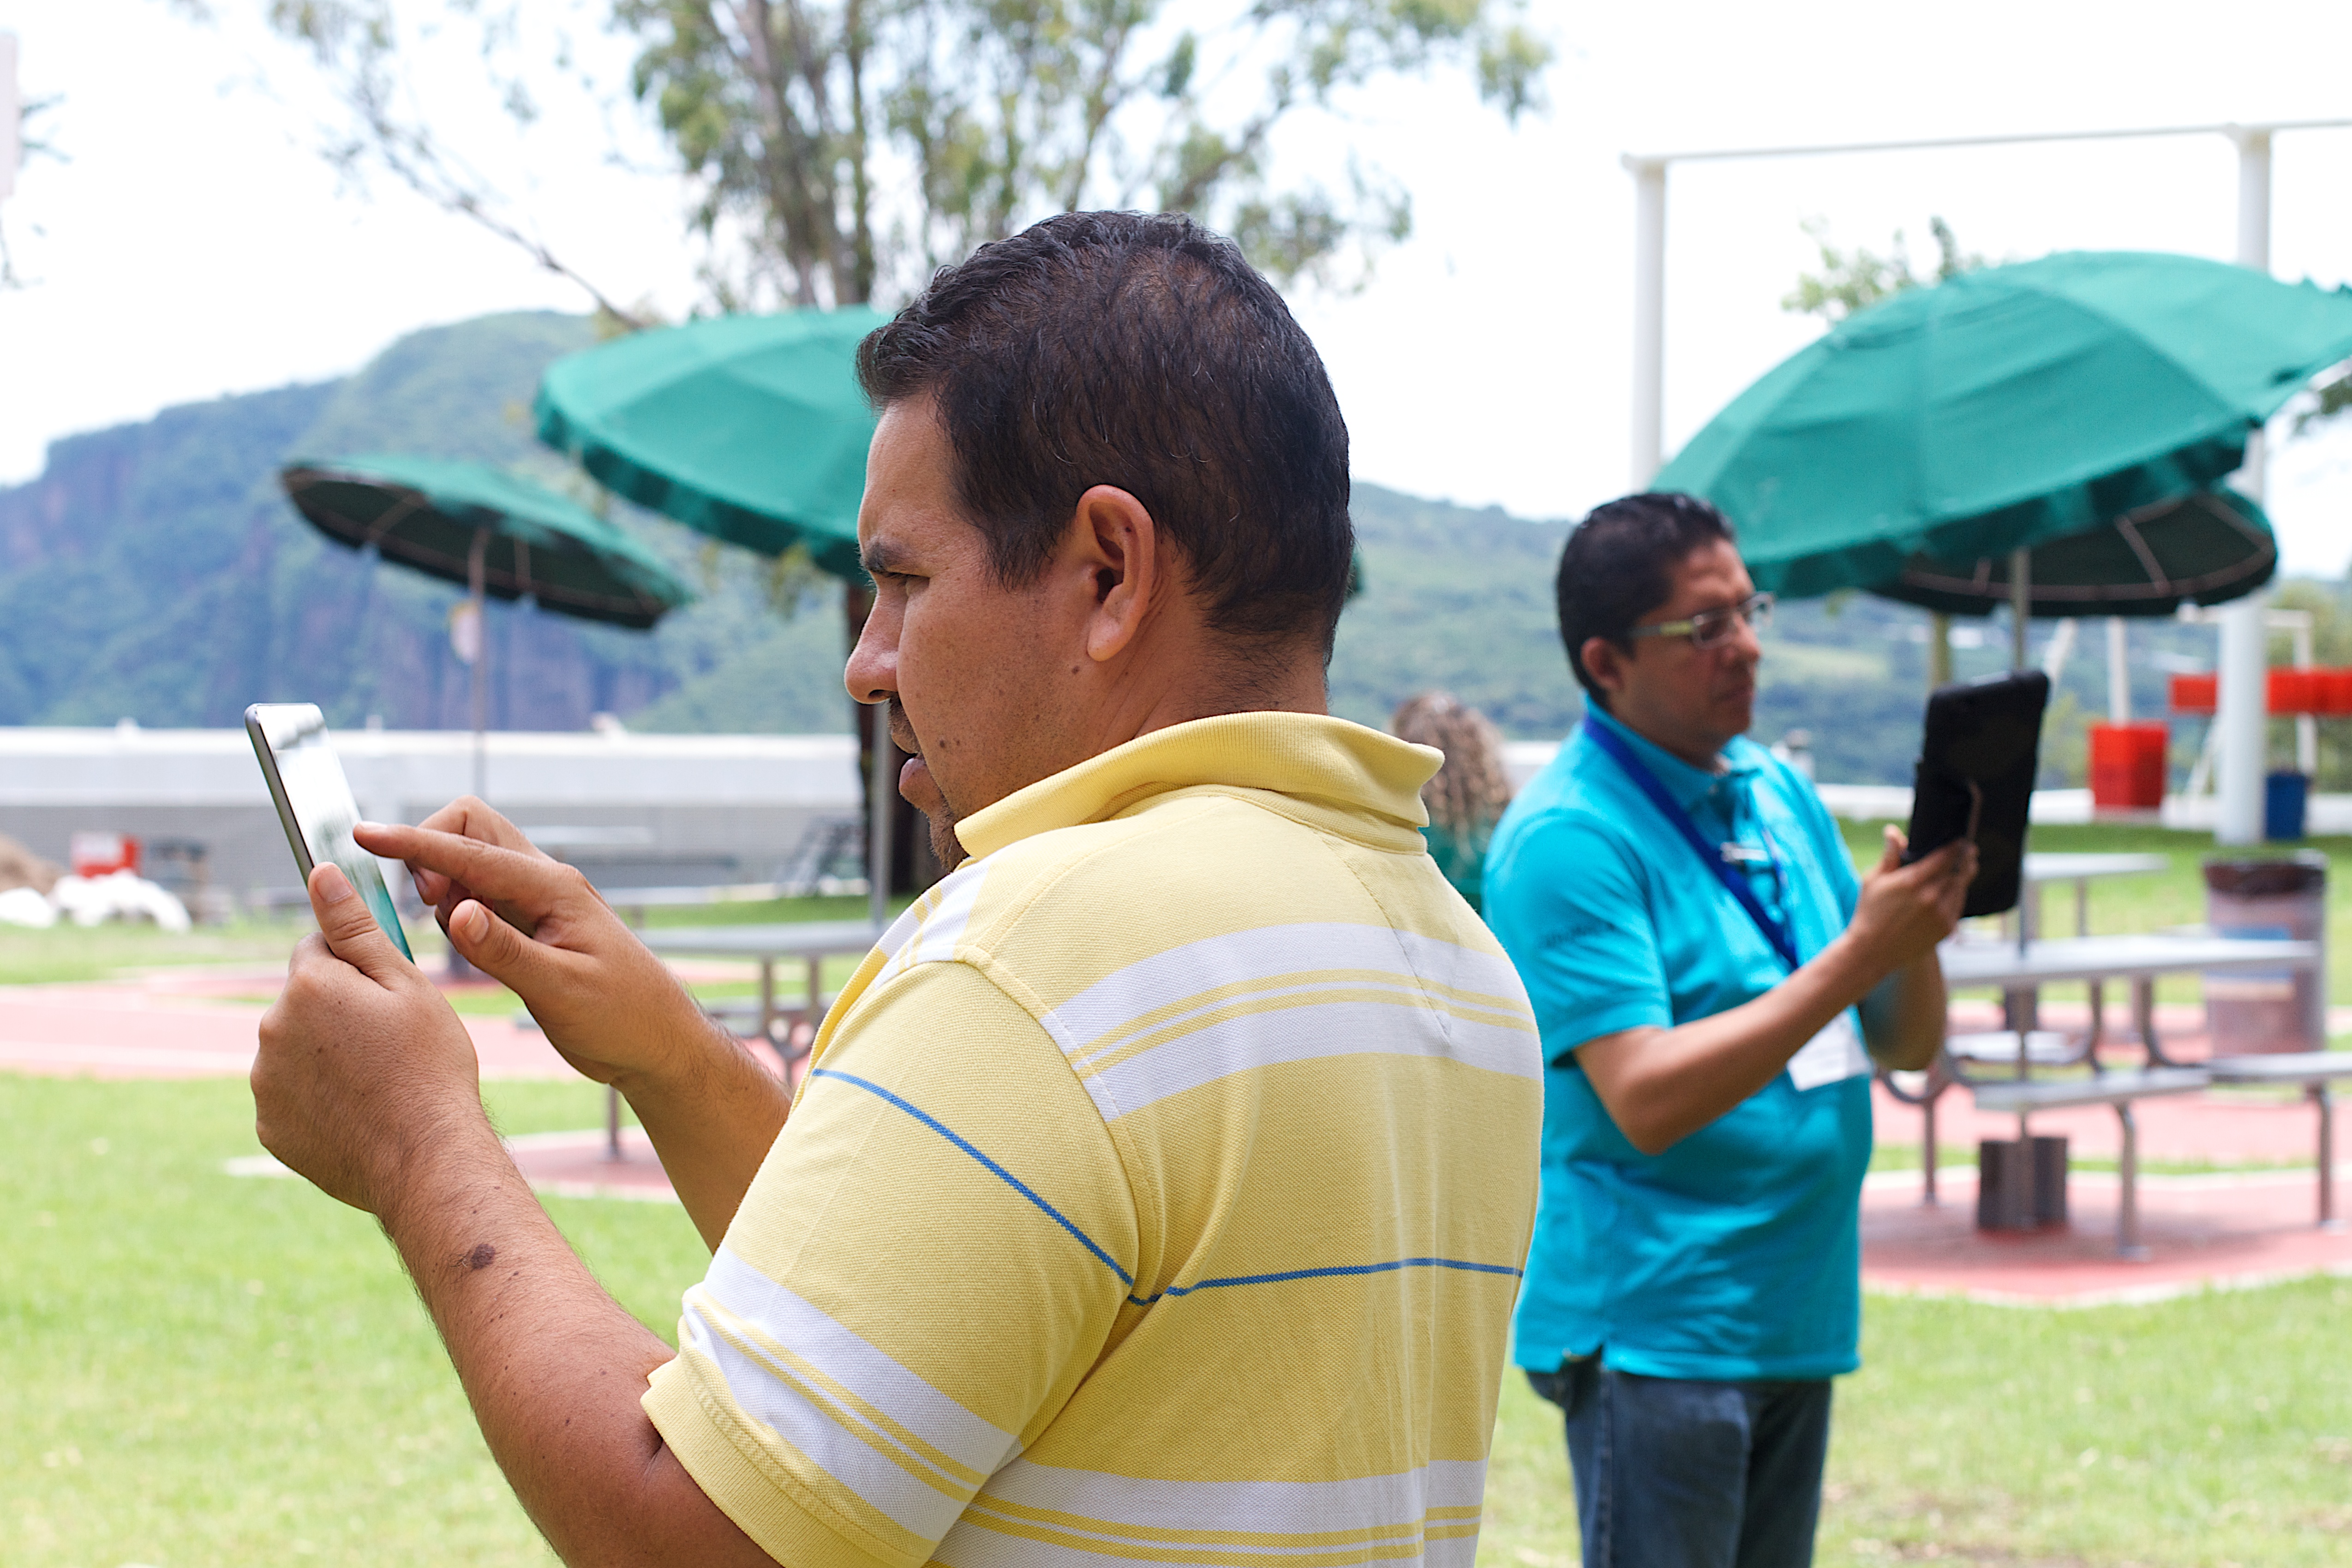
play, picnic, udgagora